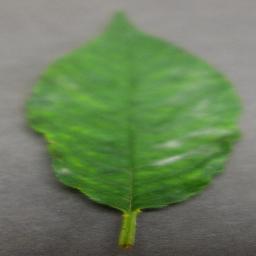
Label: Cherry___Powdery_mildew